Ambo, Peru

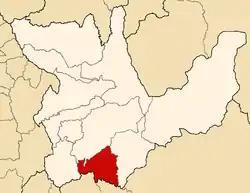
Location of the province Ambo in the Huánuco region in Peru.

Ambo is a town in central Peru. Ambo is the capital of the province Ambo in the region Huánuco.